Israel Pineda

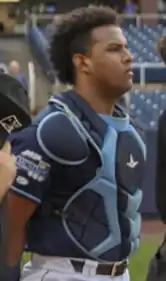
Pineda with the Wilmington Blue Rocks in 2021

Israel Abrahan Pineda (born April 3, 2000) is a Venezuelan professional baseball catcher for the Caciques de Distrito of the Venezuelan Major League. He made his Major League Baseball (MLB) debut for the Washington Nationals in 2022.